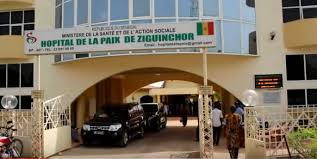
Nit ñi dugg ak a génn, ñaari oto tamit mel ni ñuy génn. Hôpital bi nag wax dëgg taaru na lool, yal na fi wér xew.